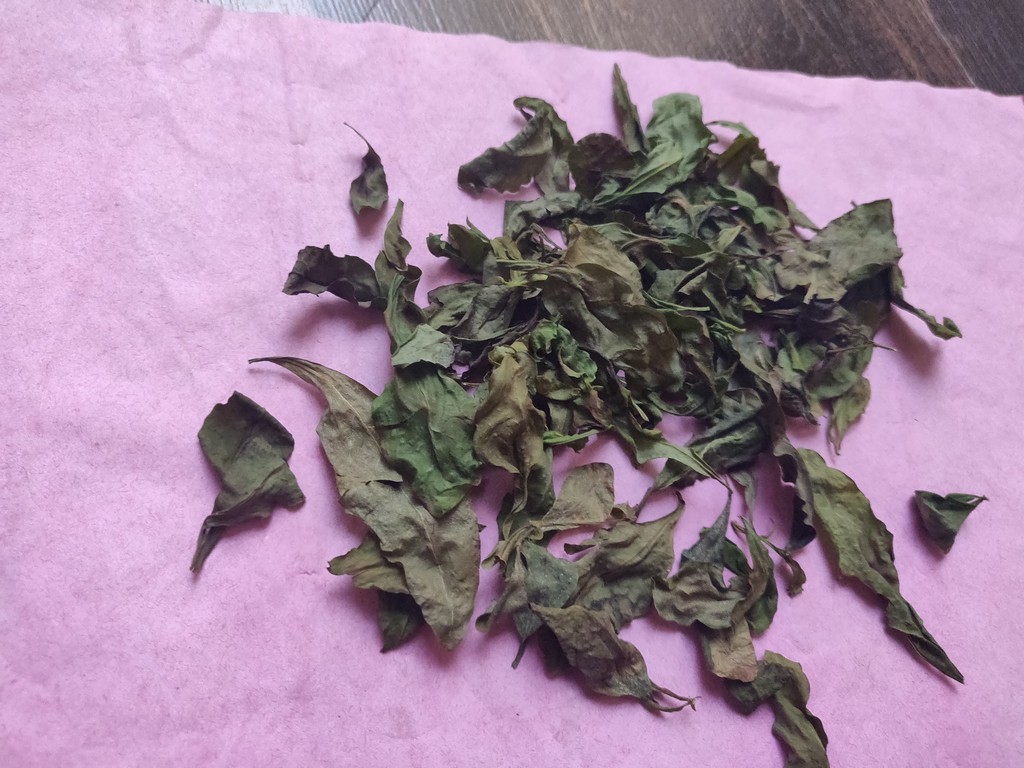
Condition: Dried
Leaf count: multiple
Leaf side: unknown